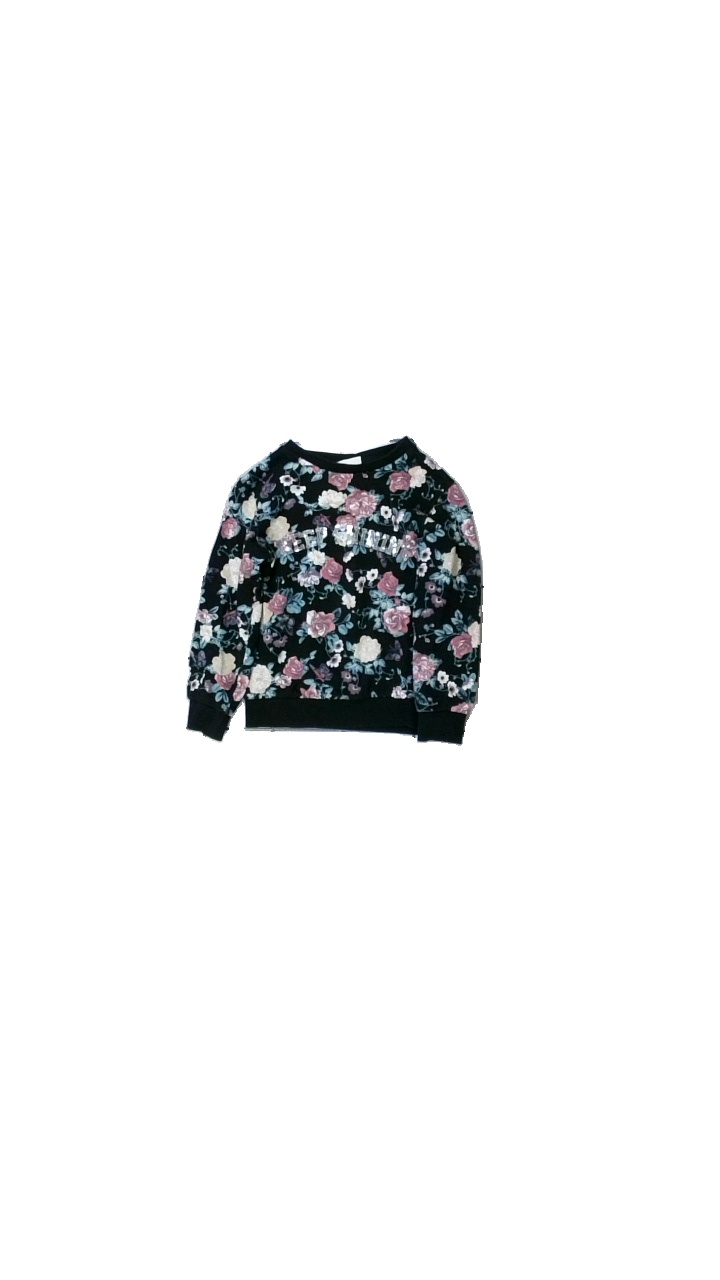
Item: Sweater (Children)
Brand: Kappahl
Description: sweater med blommigt tryck och paljetter
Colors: Black, Green, Purple, Beige
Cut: C-collar
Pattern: Floral print
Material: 100% bomull
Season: All
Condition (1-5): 4
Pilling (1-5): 4
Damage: luddigt
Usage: Reuse
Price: <50